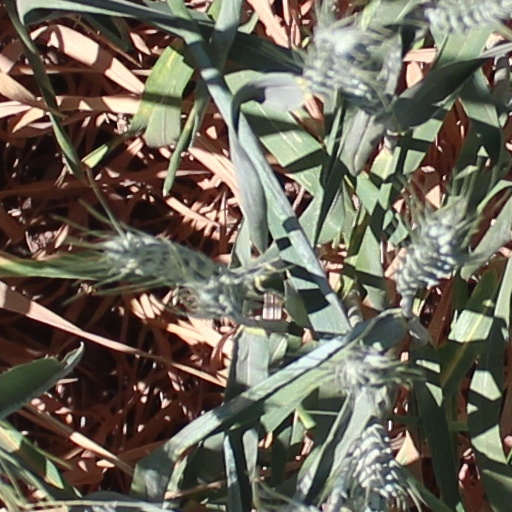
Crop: wheat